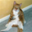
Label: cat